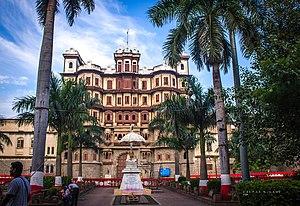
Indore est la capitale commerciale et la plus grande ville de l'État indien du Madhya Pradesh.